WMUB (FM)

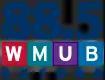
Previous logo

In January 2009, the university announced that it was turning operation of the station over to Cincinnati Public Radio effective March 1, 2009. Seven people lost their jobs because of this change.